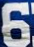
Number: 6